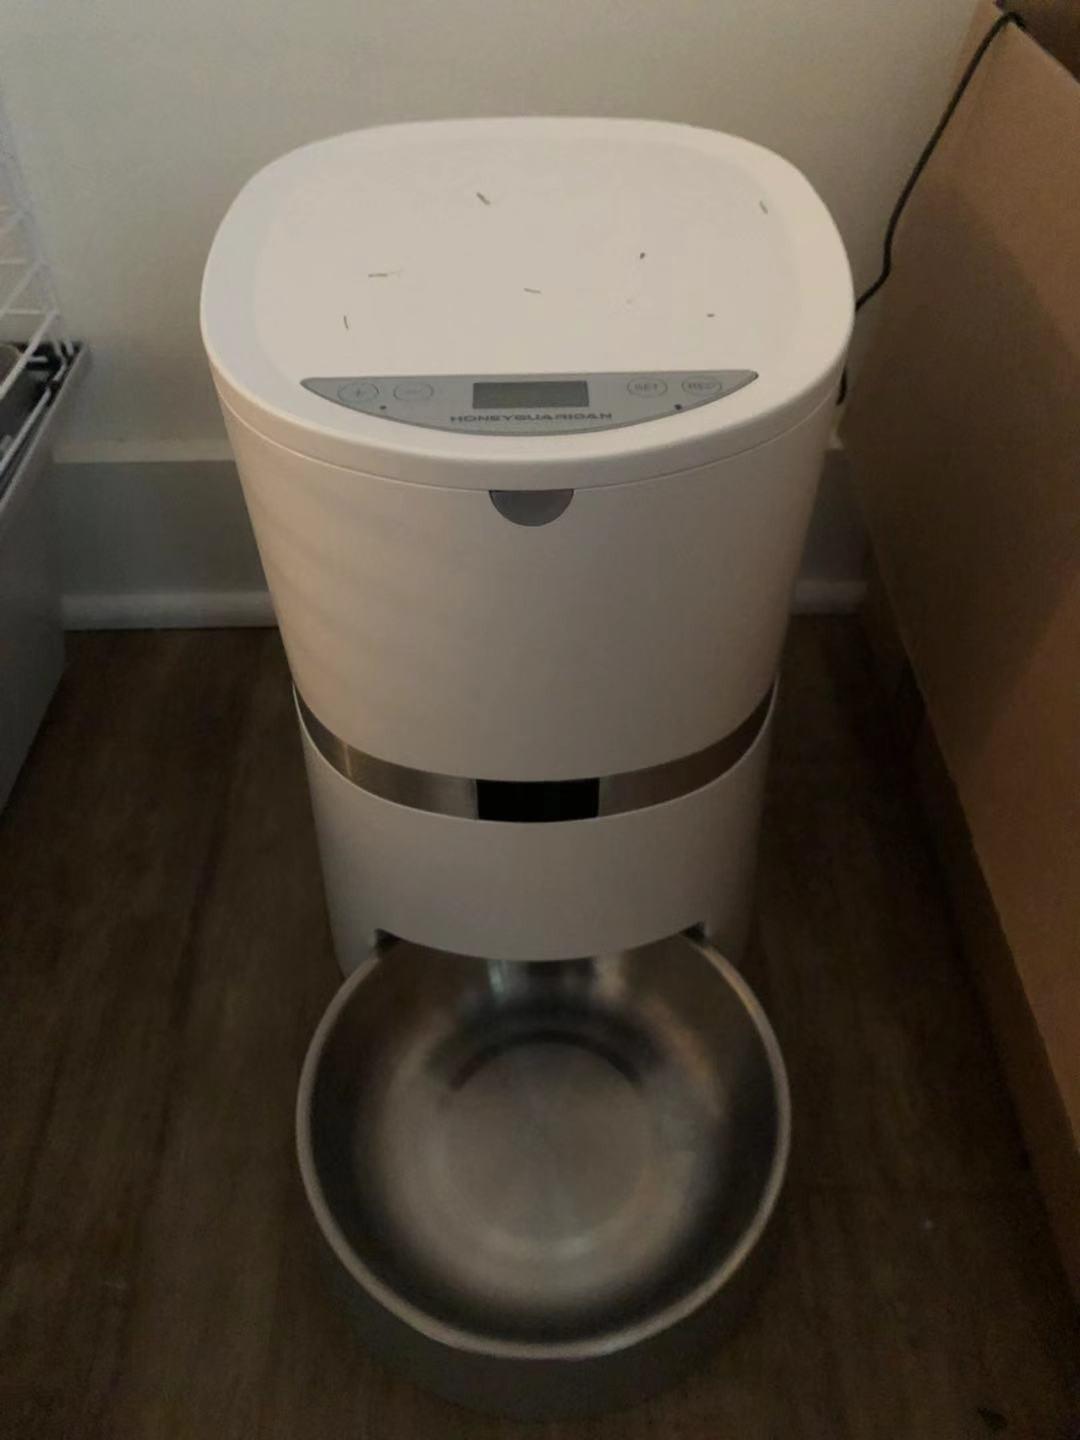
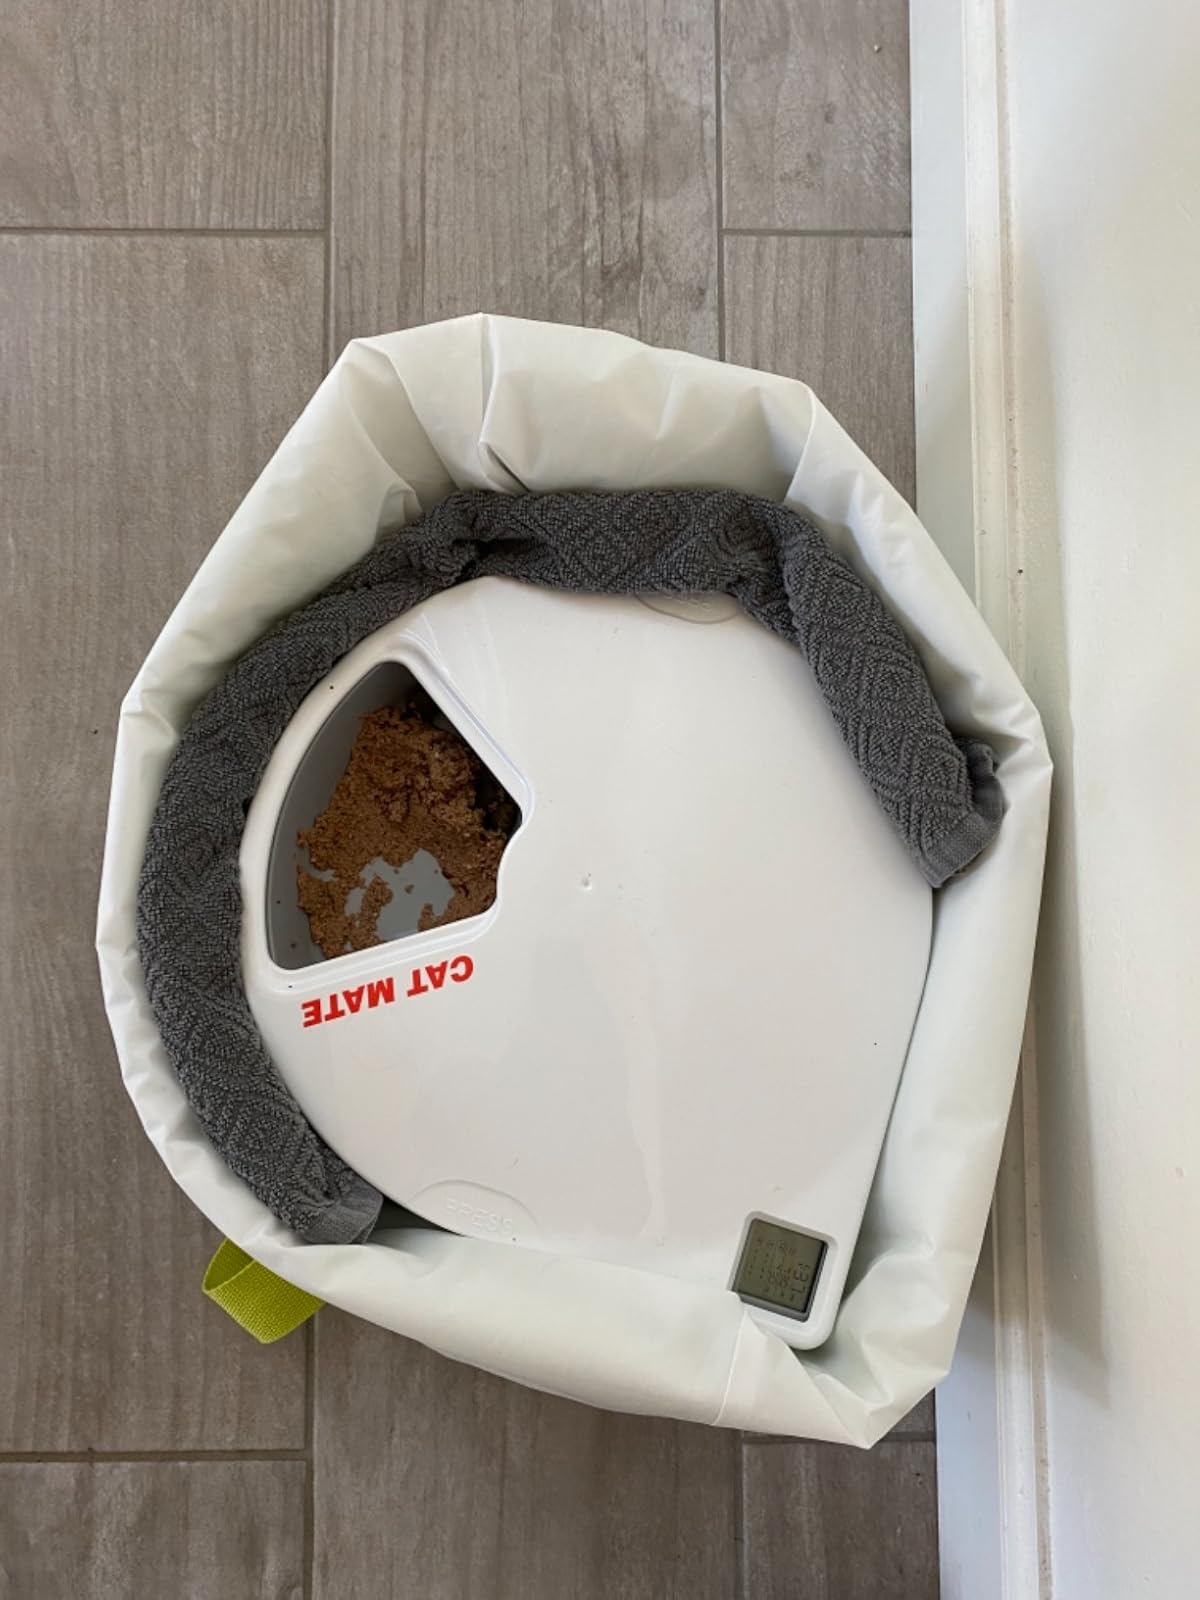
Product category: items_feeder
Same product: no